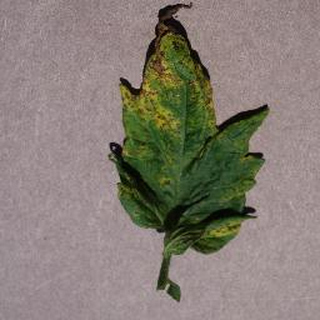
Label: tomato_septoria_leaf_spot